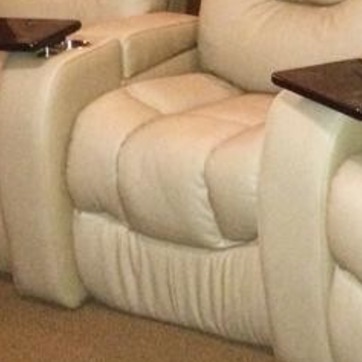
Material: leather